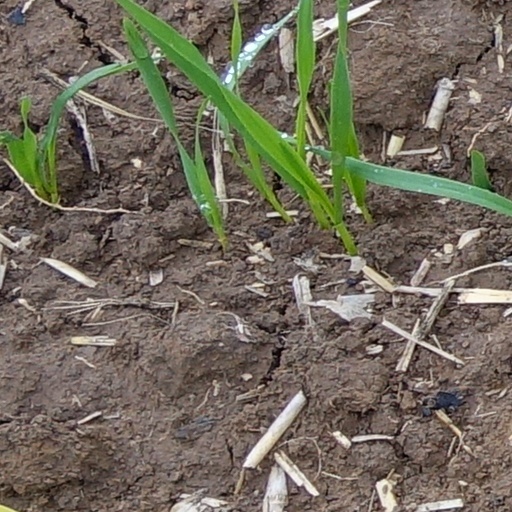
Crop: wheat